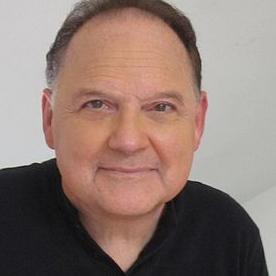
Age: 58